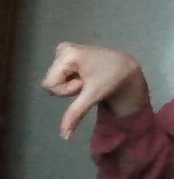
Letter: waw